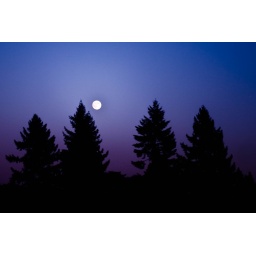
Pretty full moon coming home from the coral shop in Tualatan. Thought it looked cool with the trees like this.